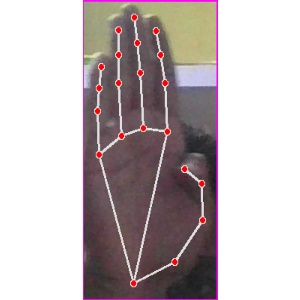
अक्षर: झ